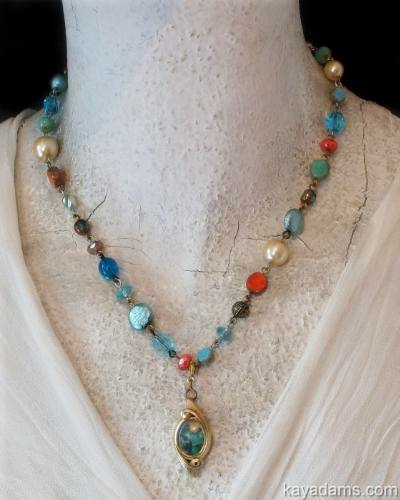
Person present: No